Atmospheric escape

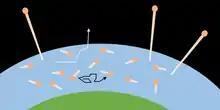
A visualization of Jeans escape. Temperature defines a range of molecular energy. Above the exobase, molecules with enough energy escape, while in the lower atmosphere, molecules are trapped by collisions with other molecules.

One classical thermal escape mechanism is Jeans escape, named after British astronomer Sir James Jeans, who first described this process of atmospheric loss. In a quantity of gas, the average velocity of any one molecule is measured by the gas's temperature, but the velocities of individual molecules change as they collide with one another, gaining and losing kinetic energy. The variation in kinetic energy among the molecules is described by the Maxwell distribution. The kinetic energy (formula_1), mass (formula_2), and velocity (formula_3) of a molecule are related by formula_4. Individual molecules in the high tail of the distribution (where a few particles have much higher speeds than the average) may reach escape velocity and leave the atmosphere, provided they can escape before undergoing another collision; this happens predominantly in the exosphere, where the mean free path is comparable in length to the pressure scale height. The number of particles able to escape depends on the molecular concentration at the exobase, which is limited by diffusion through the thermosphere.